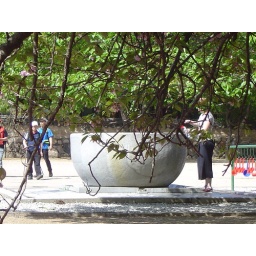
mountain water is the single best thing about hiking in korea.